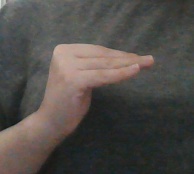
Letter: haa